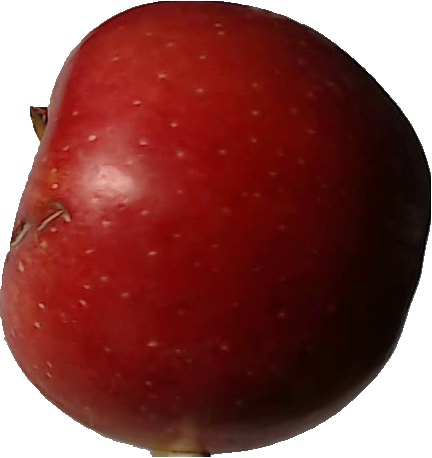
Label: apple_braeburn_1